Fowlds Park

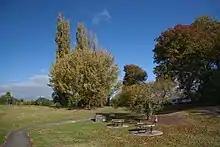
Fowlds Park in 2010.

Fowlds Park is a small public reserve in the northern part of Mount Albert, in Auckland City.